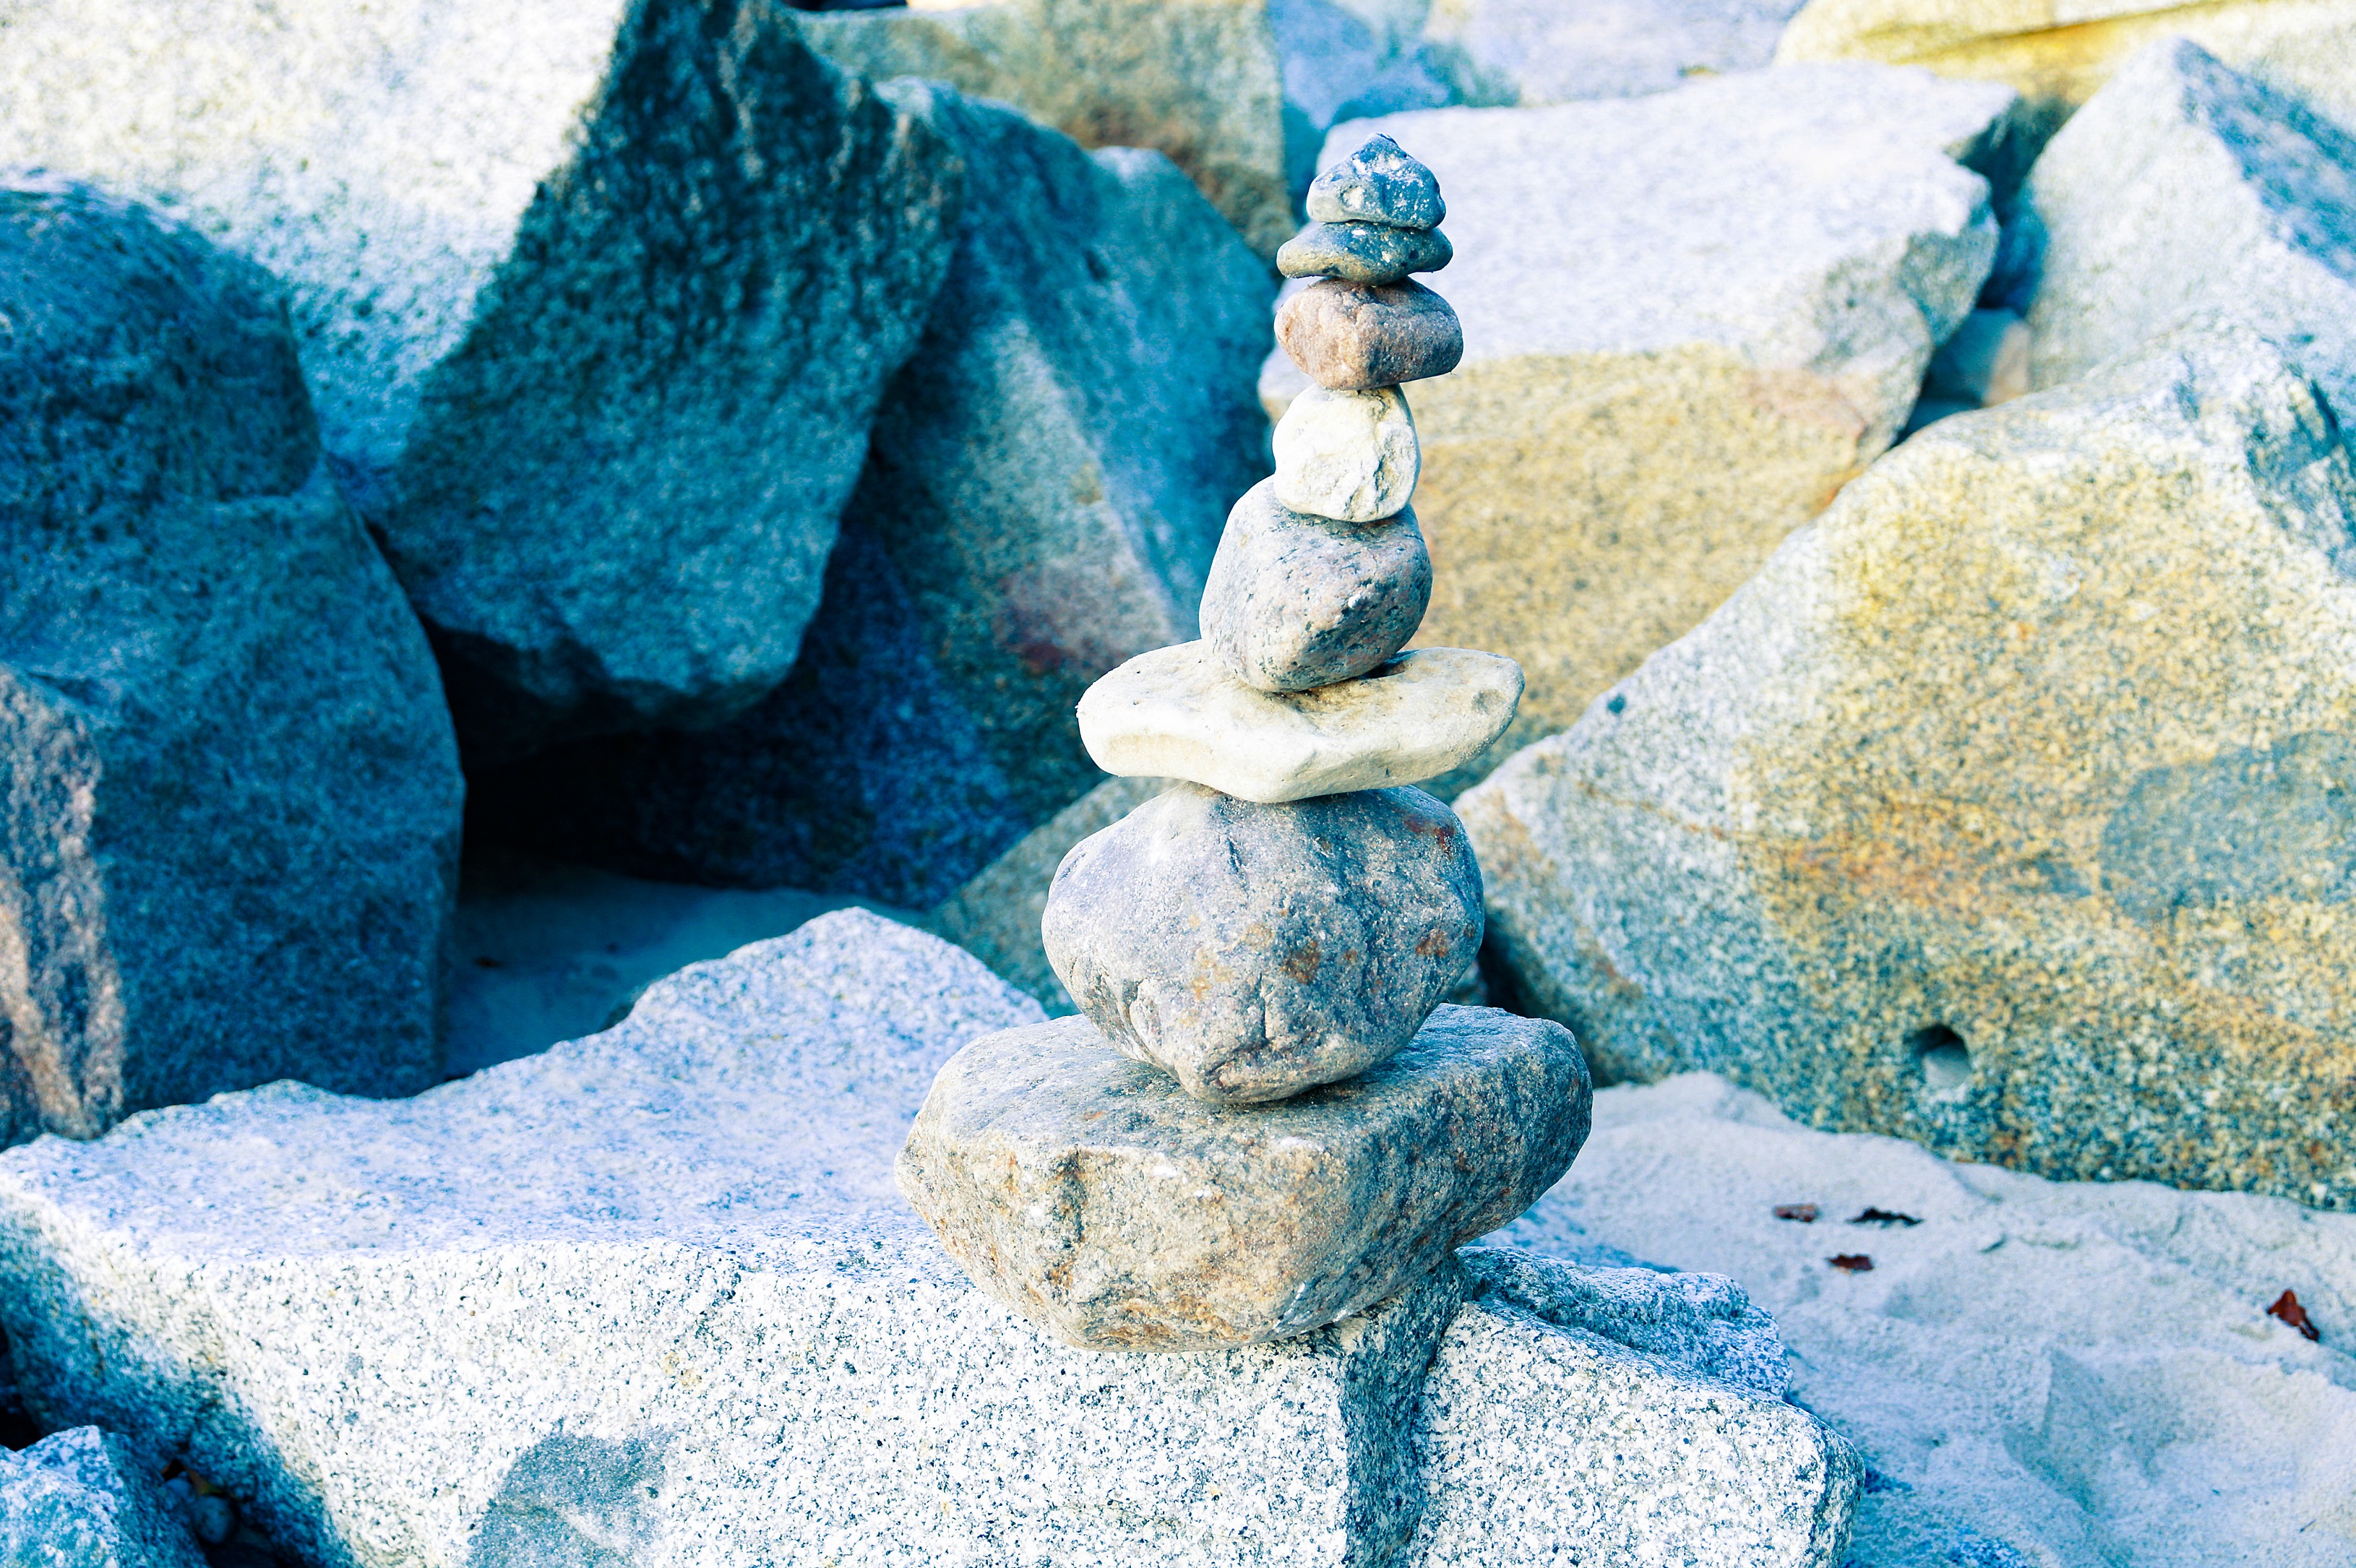
sea, water, nature, sand, rock, snow, winter, play, statue, relax, tower, balance, blue, rest, stack, season, material, sculpture, stones, art, relaxation, meditation, stacked, patience, of course, baltic sea, wellness, by the sea